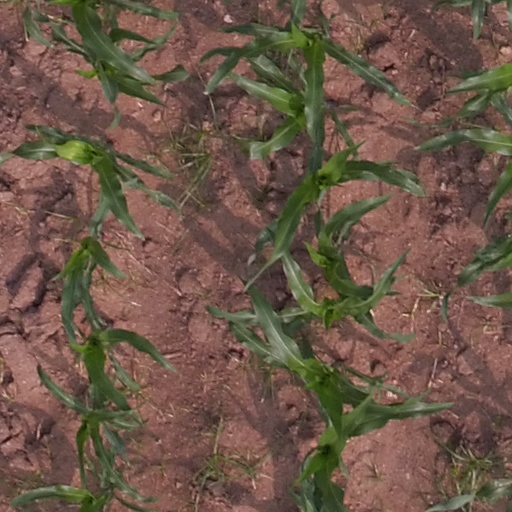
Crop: maize; corn